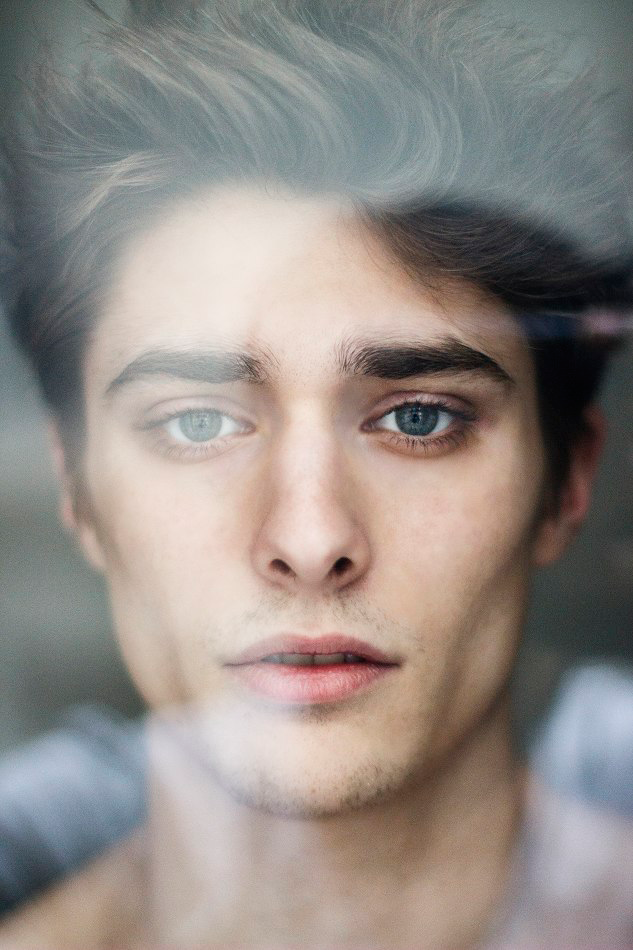
Gender: men